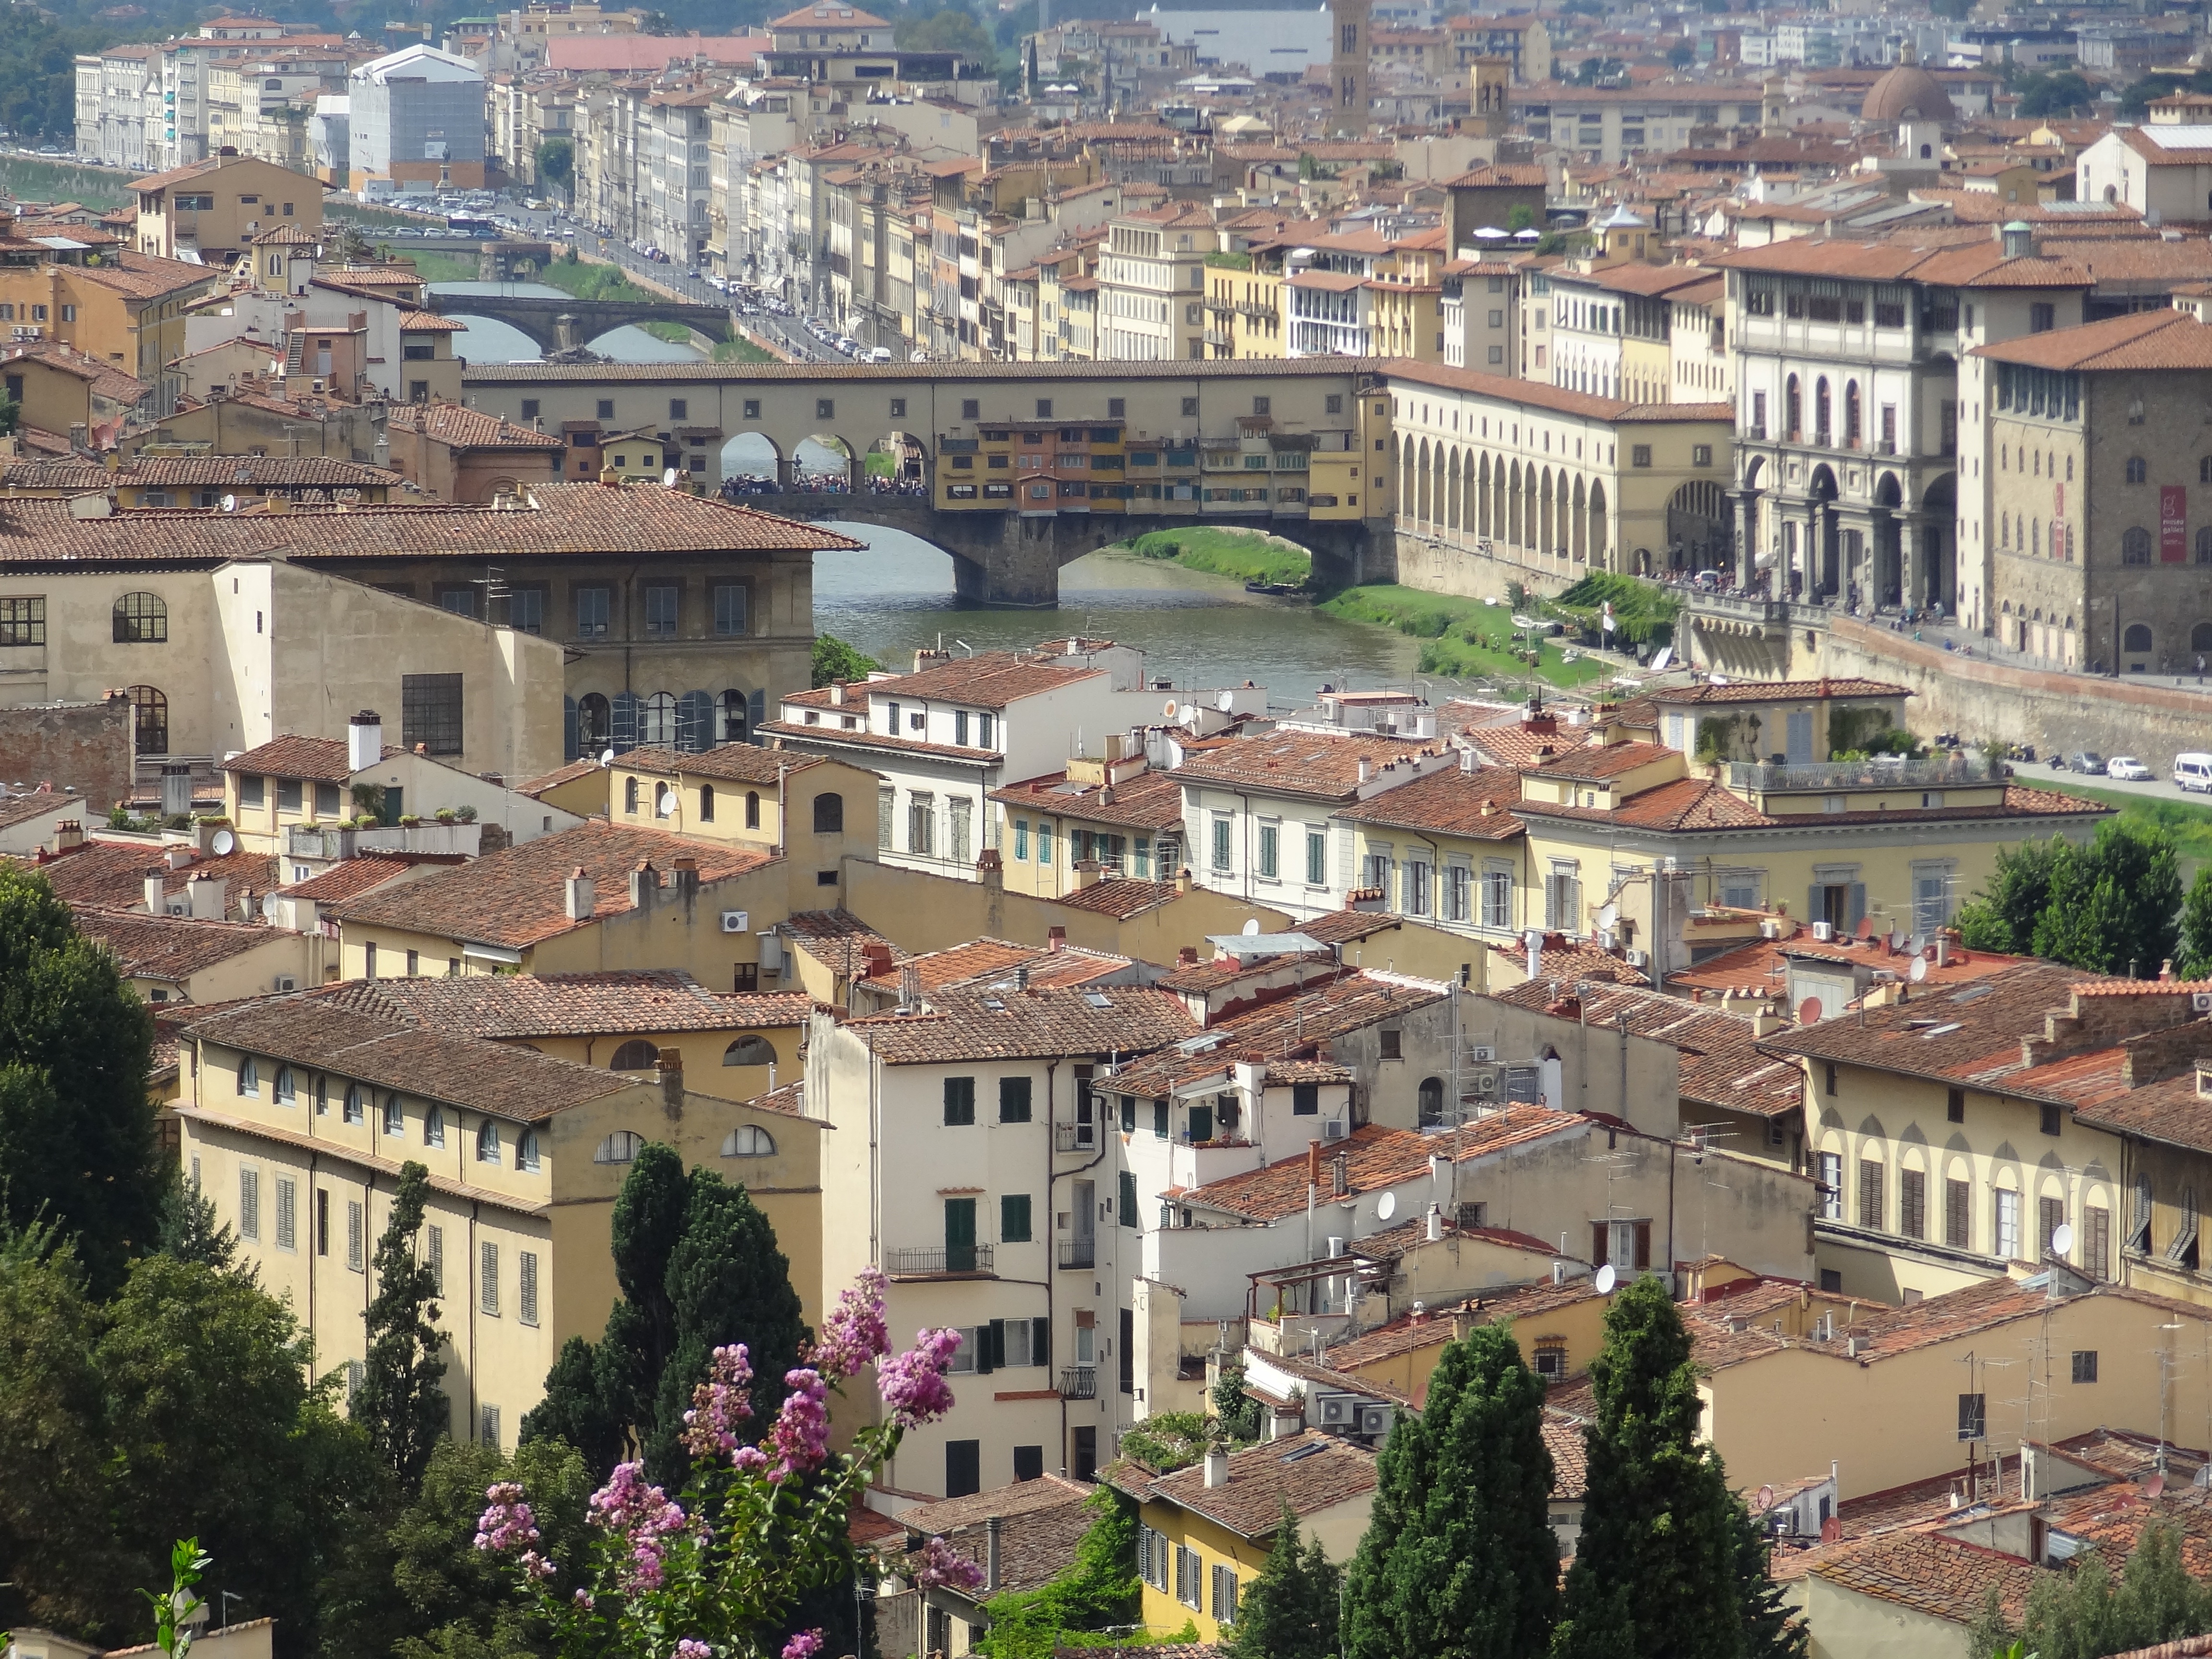
landscape, bridge, skyline, town, city, river, cityscape, panorama, downtown, summer, italy, tuscany, town square, estate, florence, arno, firenze, neighbourhood, ancient rome, bird's eye view, aerial photography, ponte vecchio, residential area, italian culture, geographical feature, human settlement, metropolitan area